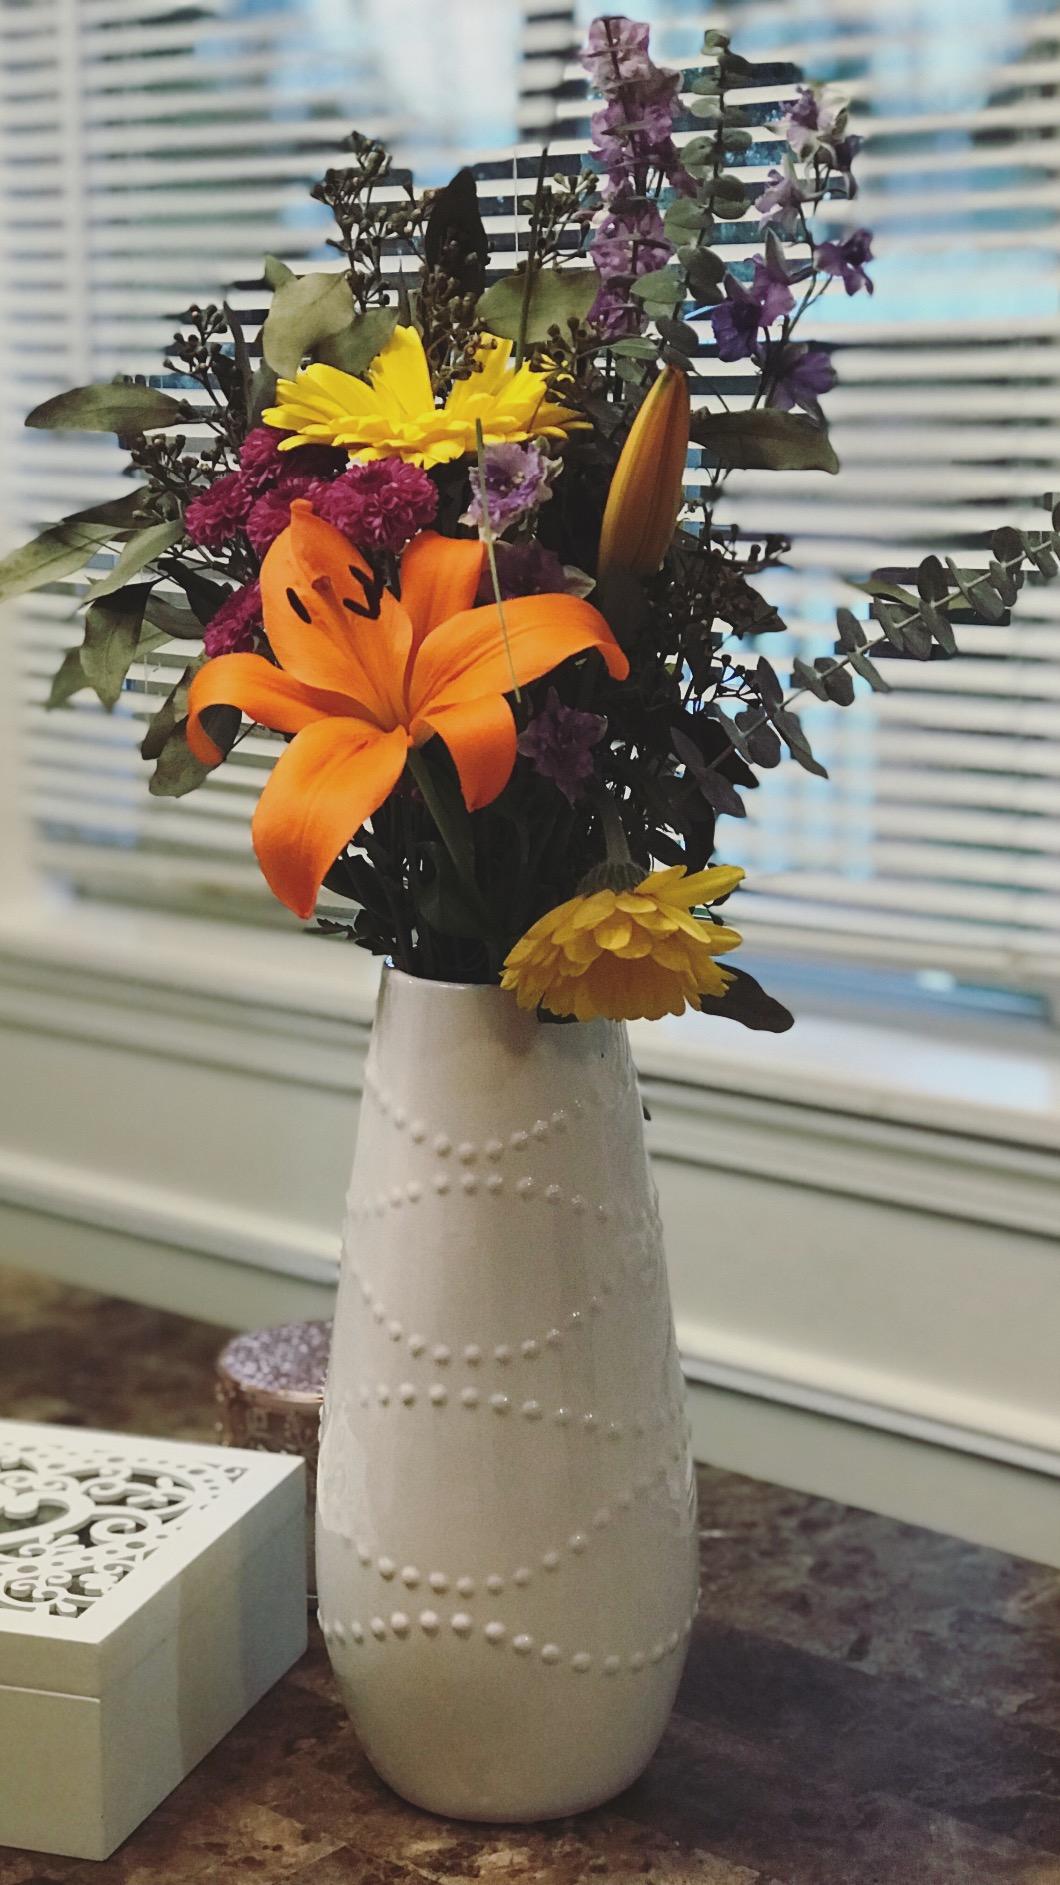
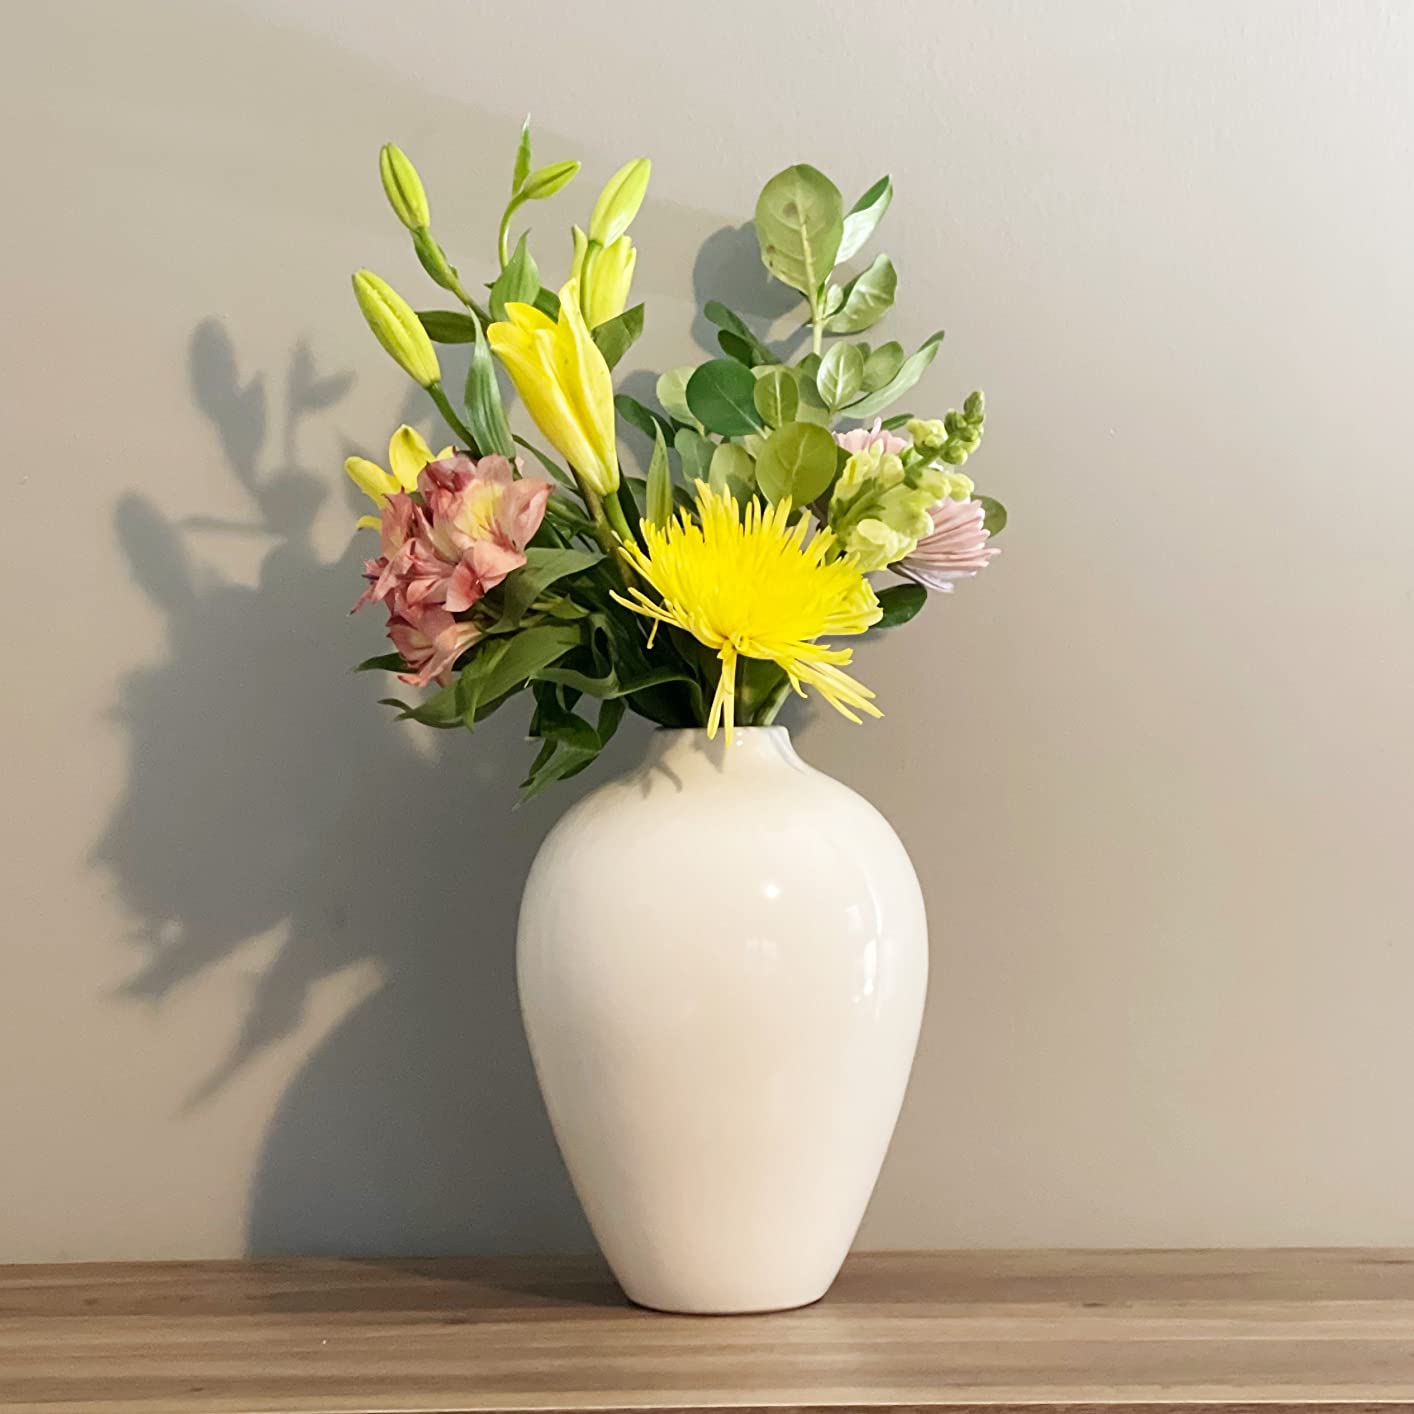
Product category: vase
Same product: no